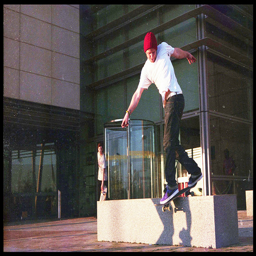
A man riding a skateboard down the side of a cement planter.
A man on a skateboard on top of concrete.
a man that is on a skateboard that is jumping over a block
A guy is showing off his skateboarding skills outside a building.
A guy is doing a trick on his skate board.